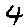
Label: 4